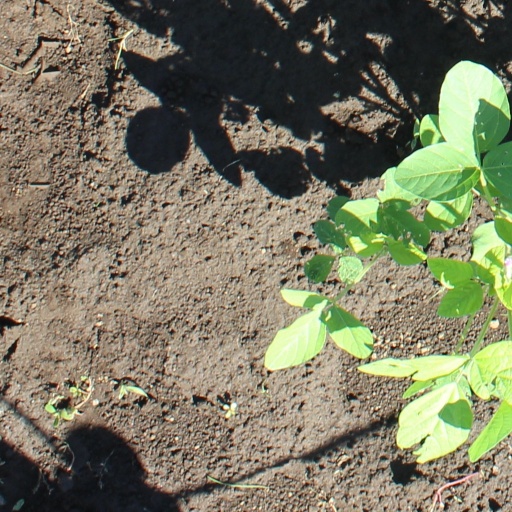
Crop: soybean